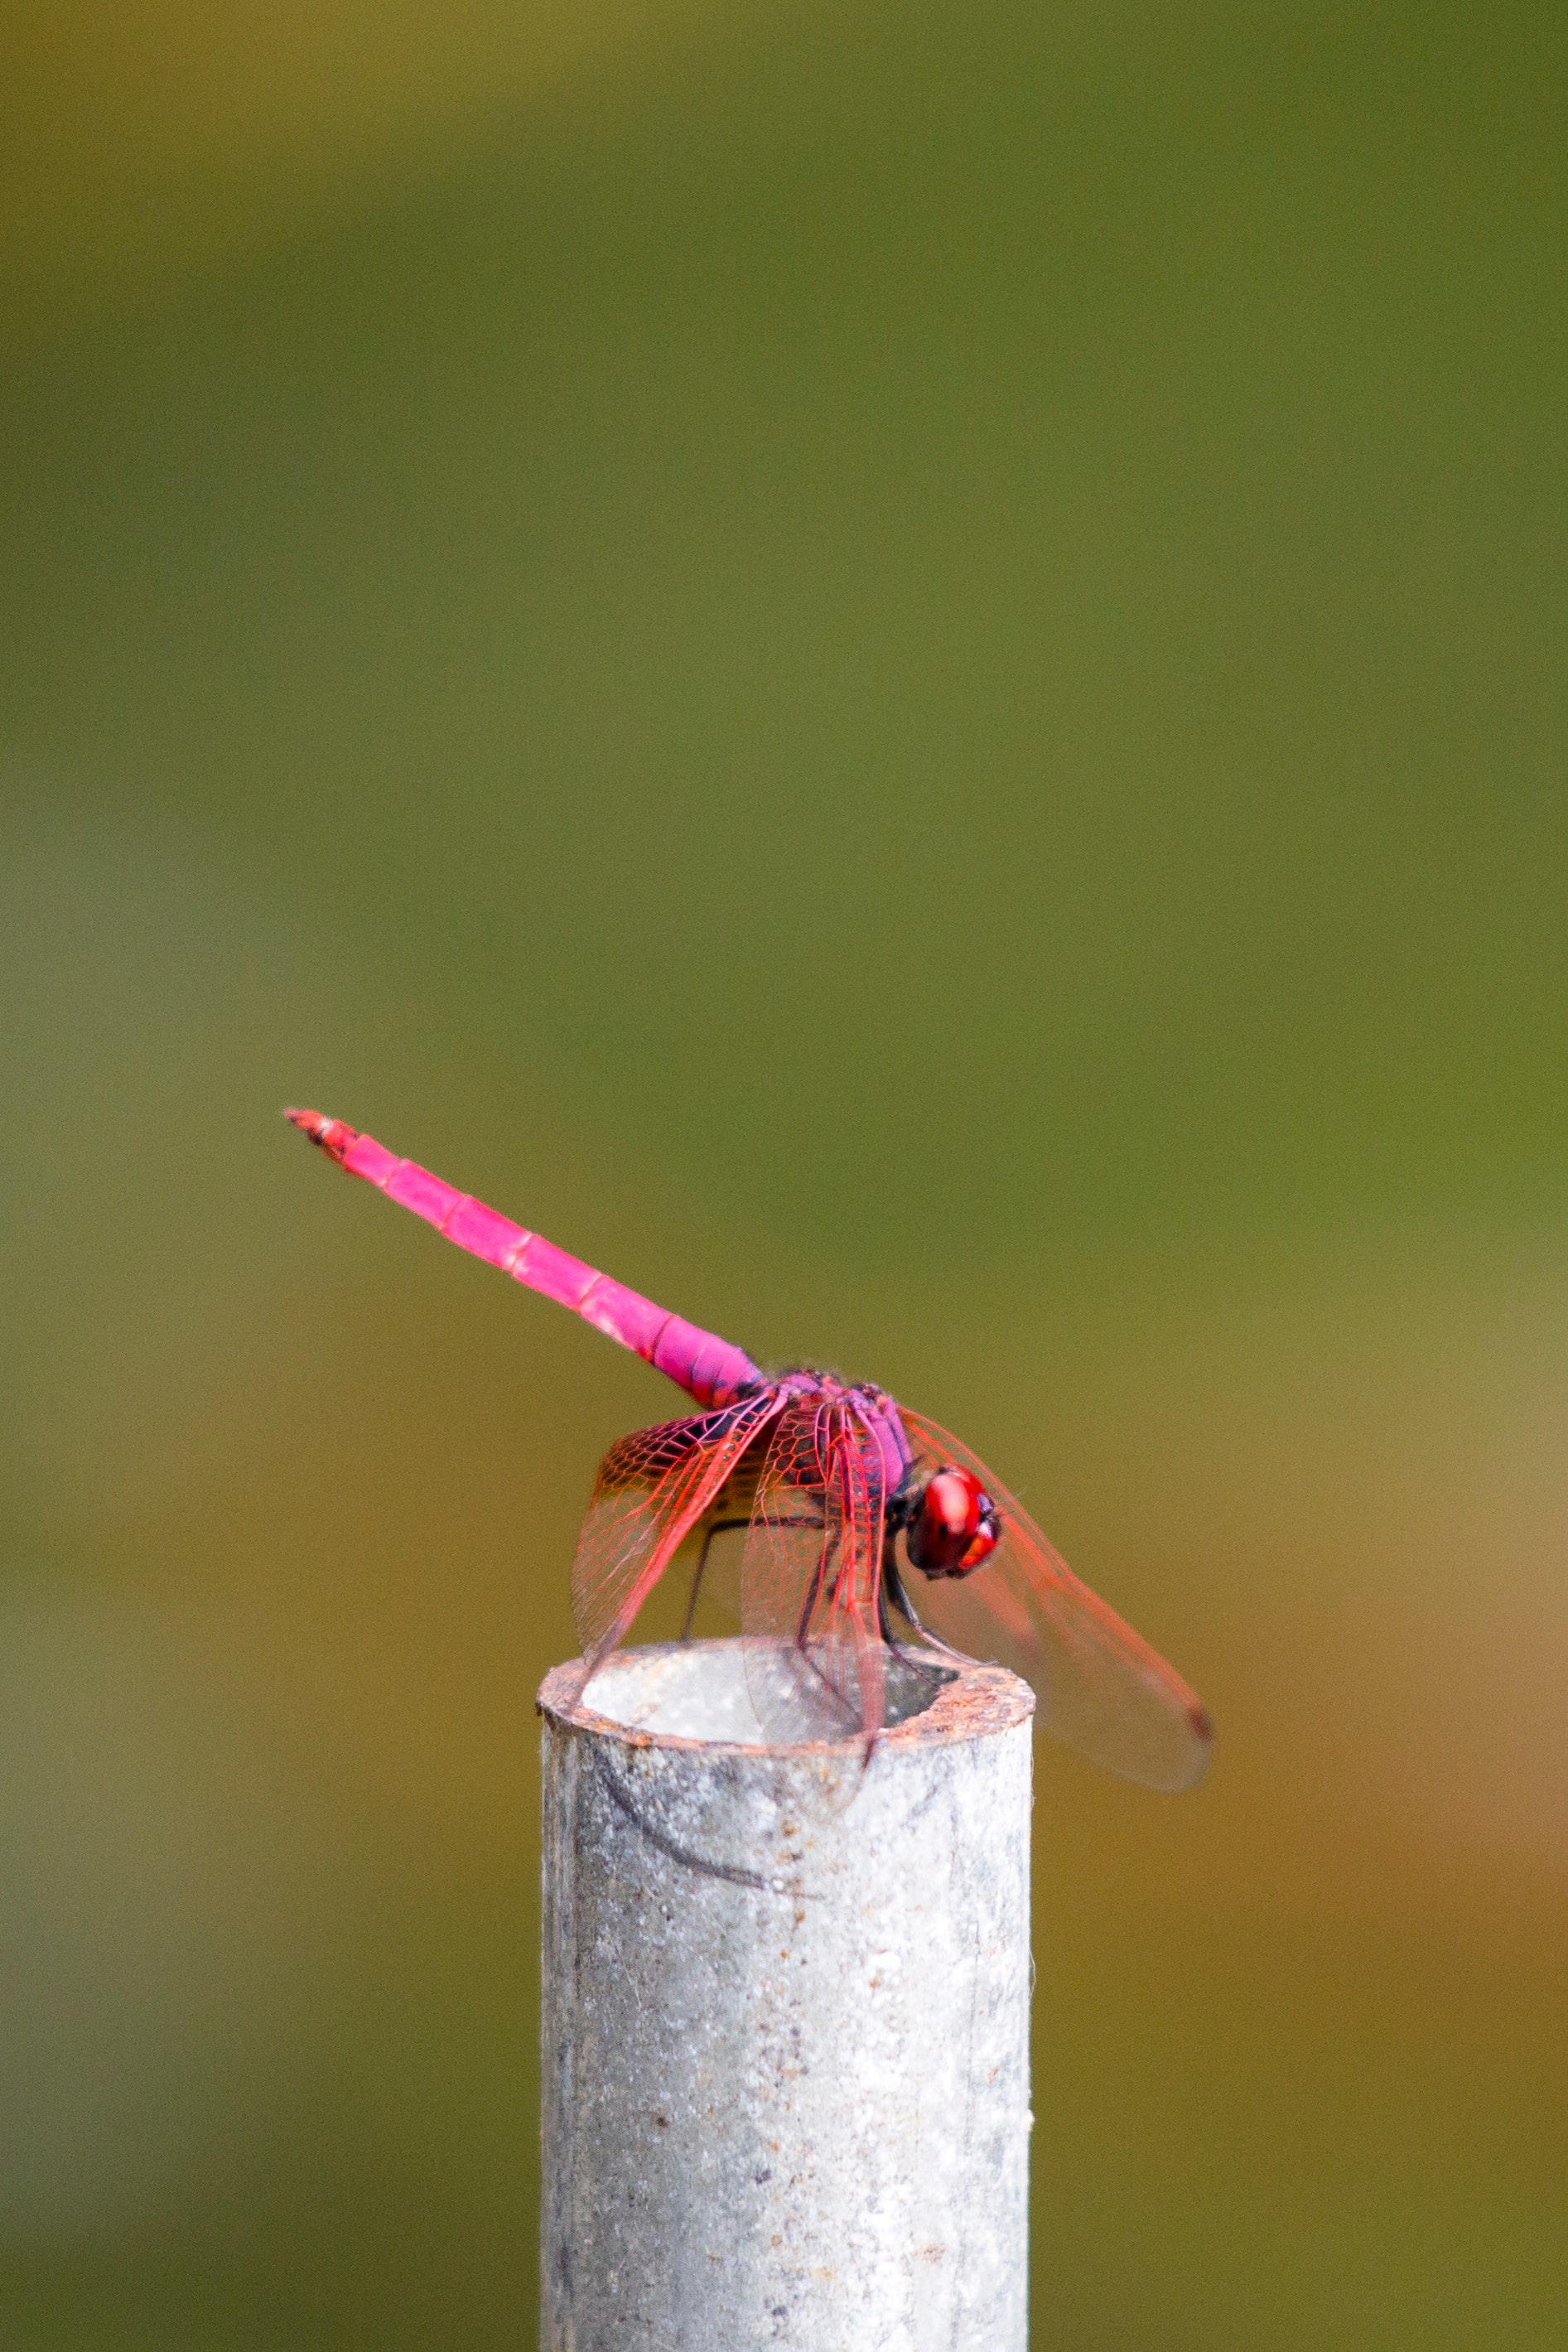
pink, insect, macro photography, plant, plant stem, dragonfly, dragonflies and damseflies